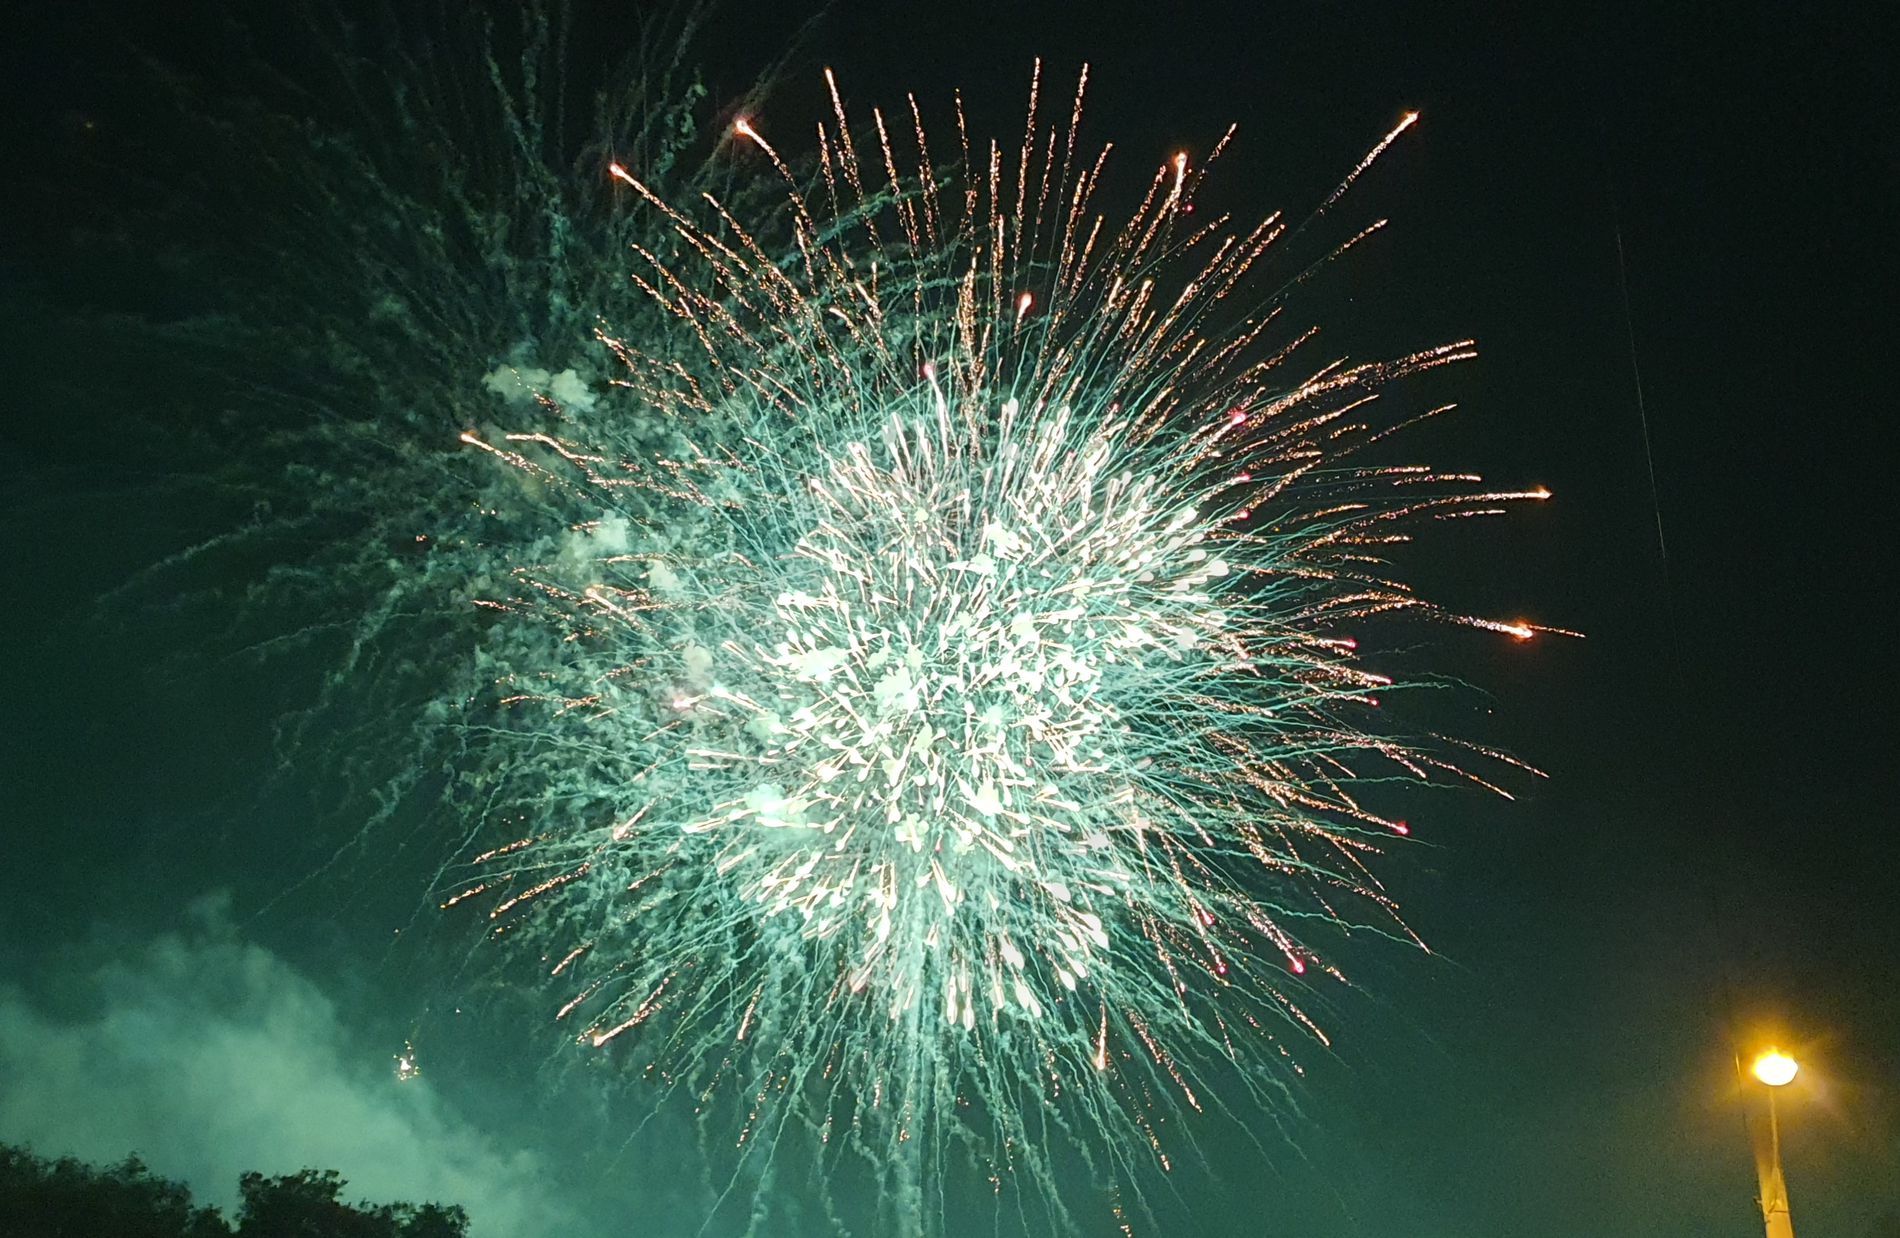
Night Fireworks
A large, bright burst of fireworks fills the night sky. Many streaks of white, green, and some orange light shoot outwards from the center. Smoke surrounds the fireworks. Below, dark tree shapes are visible, and a bright yellow street lamp stands on the right side. The sky is dark
This looks like a wide shot taken from a distance, possibly looking up at the fireworks. The setting is outdoors at night. The atmosphere feels celebratory and exciting. The main colors are bright white, green, and orange from the fireworks against the dark night sky and the yellow of the street lamp. The feeling is one of wonder, joy, and perhaps a bit loud and energetic
Labels: Fireworks, Nature, Night, Outdoors, Plant, Astronomy, Moon, Urban, Flare, Light, City, light pole, Tree, cloud, smoke
Camera: samsung SM-G975F
Aperture: F1.5
Exposure: 1/50 sec
ISO: 400
Focal length: 4.3 mm